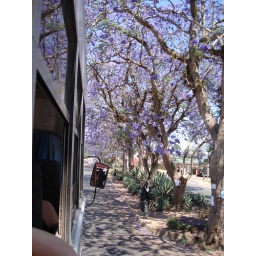
Purple flowers of the jacaranda trees - they lined every main road in Mzuzu